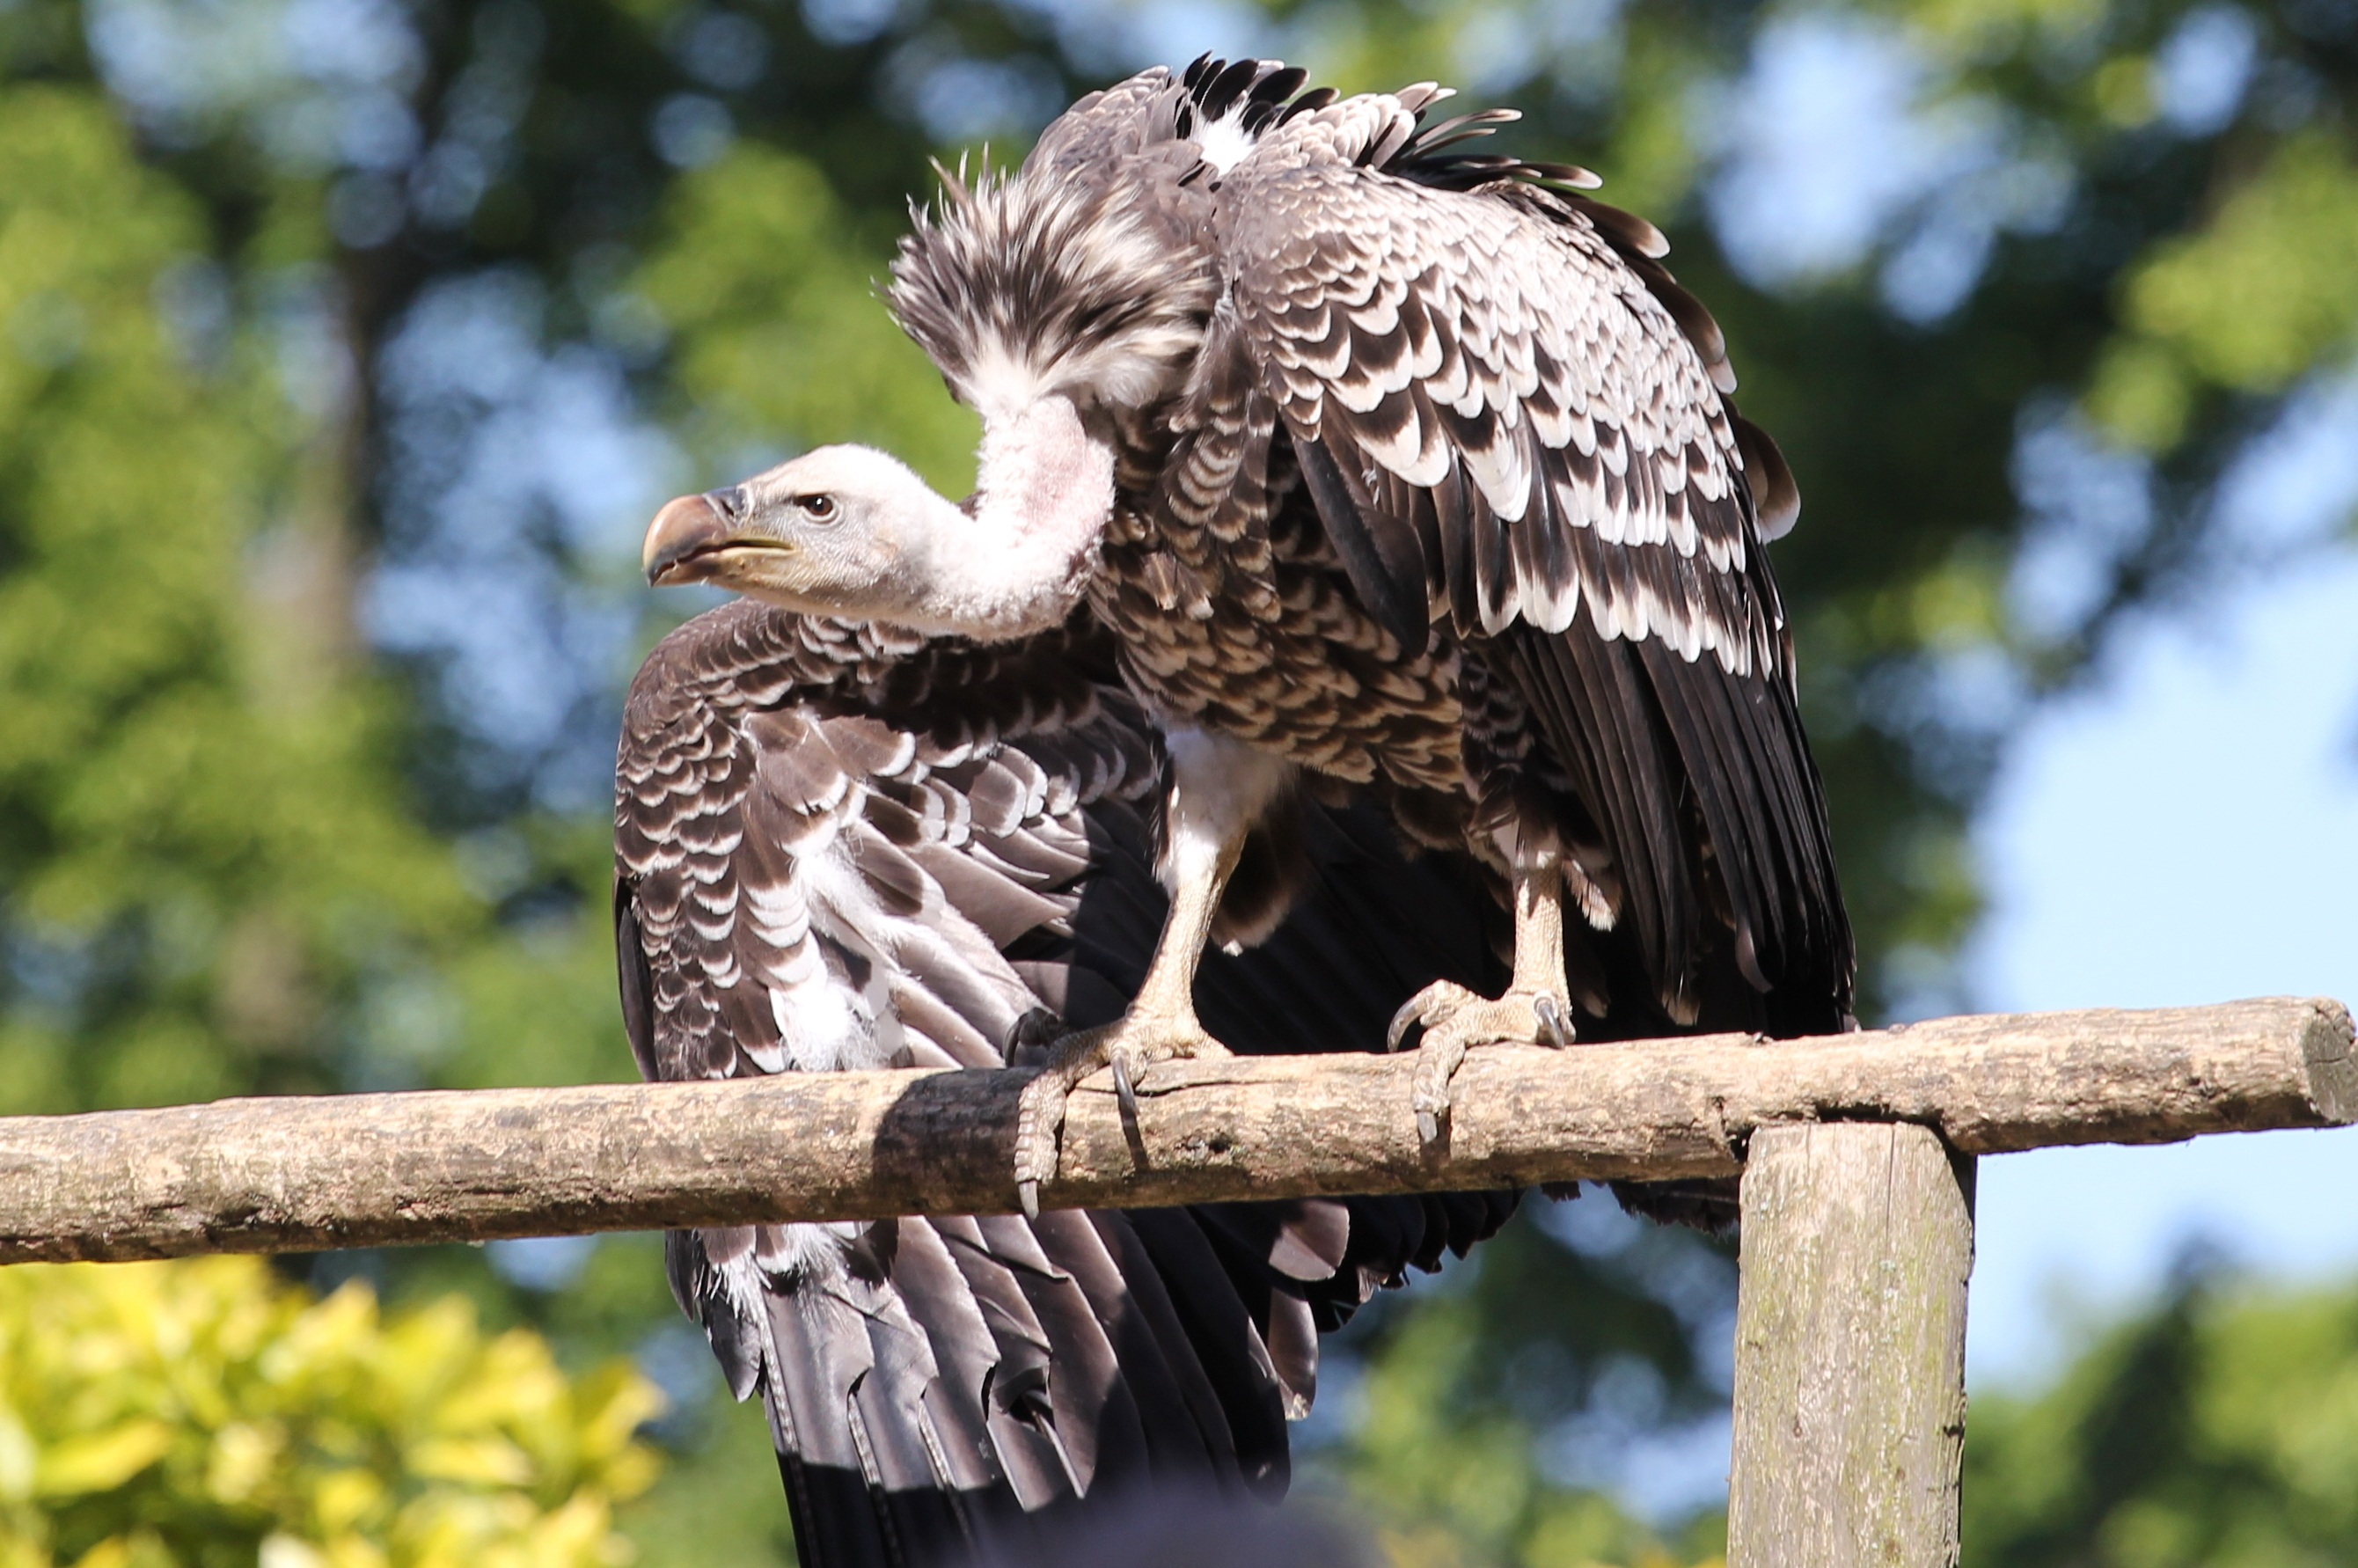
bird, wing, wildlife, beak, eagle, hawk, fauna, raptor, bird of prey, bald eagle, feathers, vertebrate, vulture, falcon